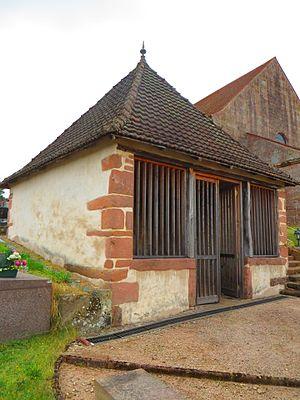
Champ le Duc oratoire chapelle
Champ-le-Duc est une commune française située dans le département des Vosges, en région Grand Est.